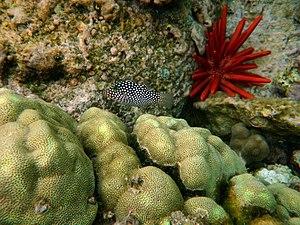
Canthigaster est un genre de poissons tetraodontiformes, le seul de la sous-famille des Canthigasterinae.